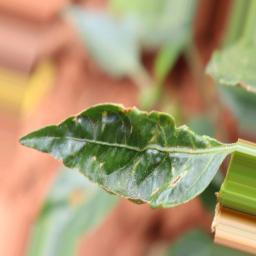
Label: mites_and_trips